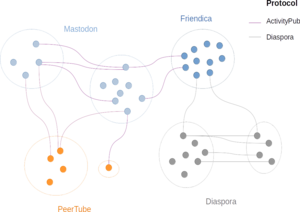
ActivityPub est un standard ouvert pour réseaux sociaux décentralisés basé sur le format ActivityStreams 2.0. Il a été officiellement publié comme recommandation du W3C le 23 janvier 2018.